Hagai Dikan

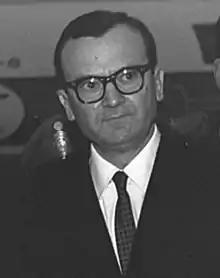
Hagai Dikan

Hagai Dikan was an Israeli diplomat who was Israel’s first ambassador to Singapore.